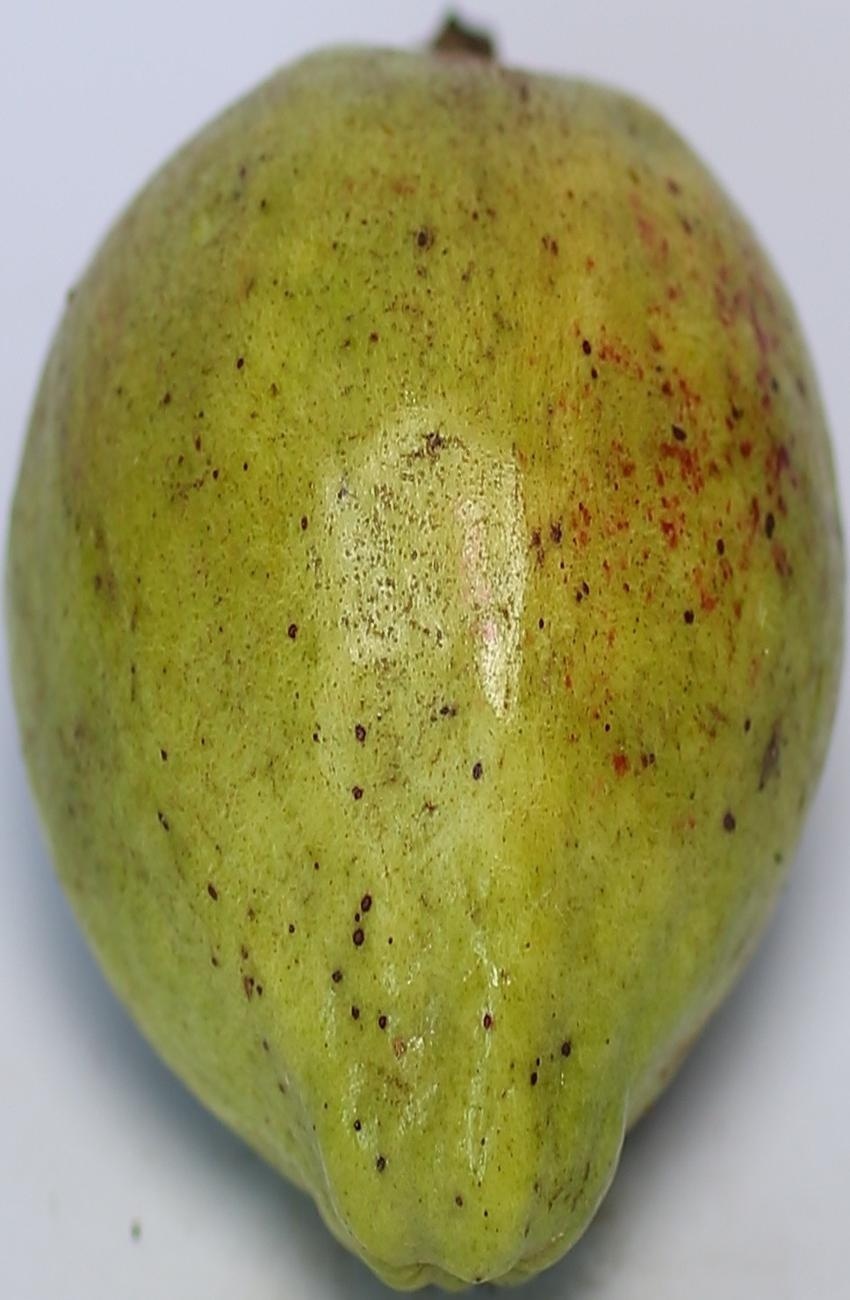
Maturity: green
Variety: riyali